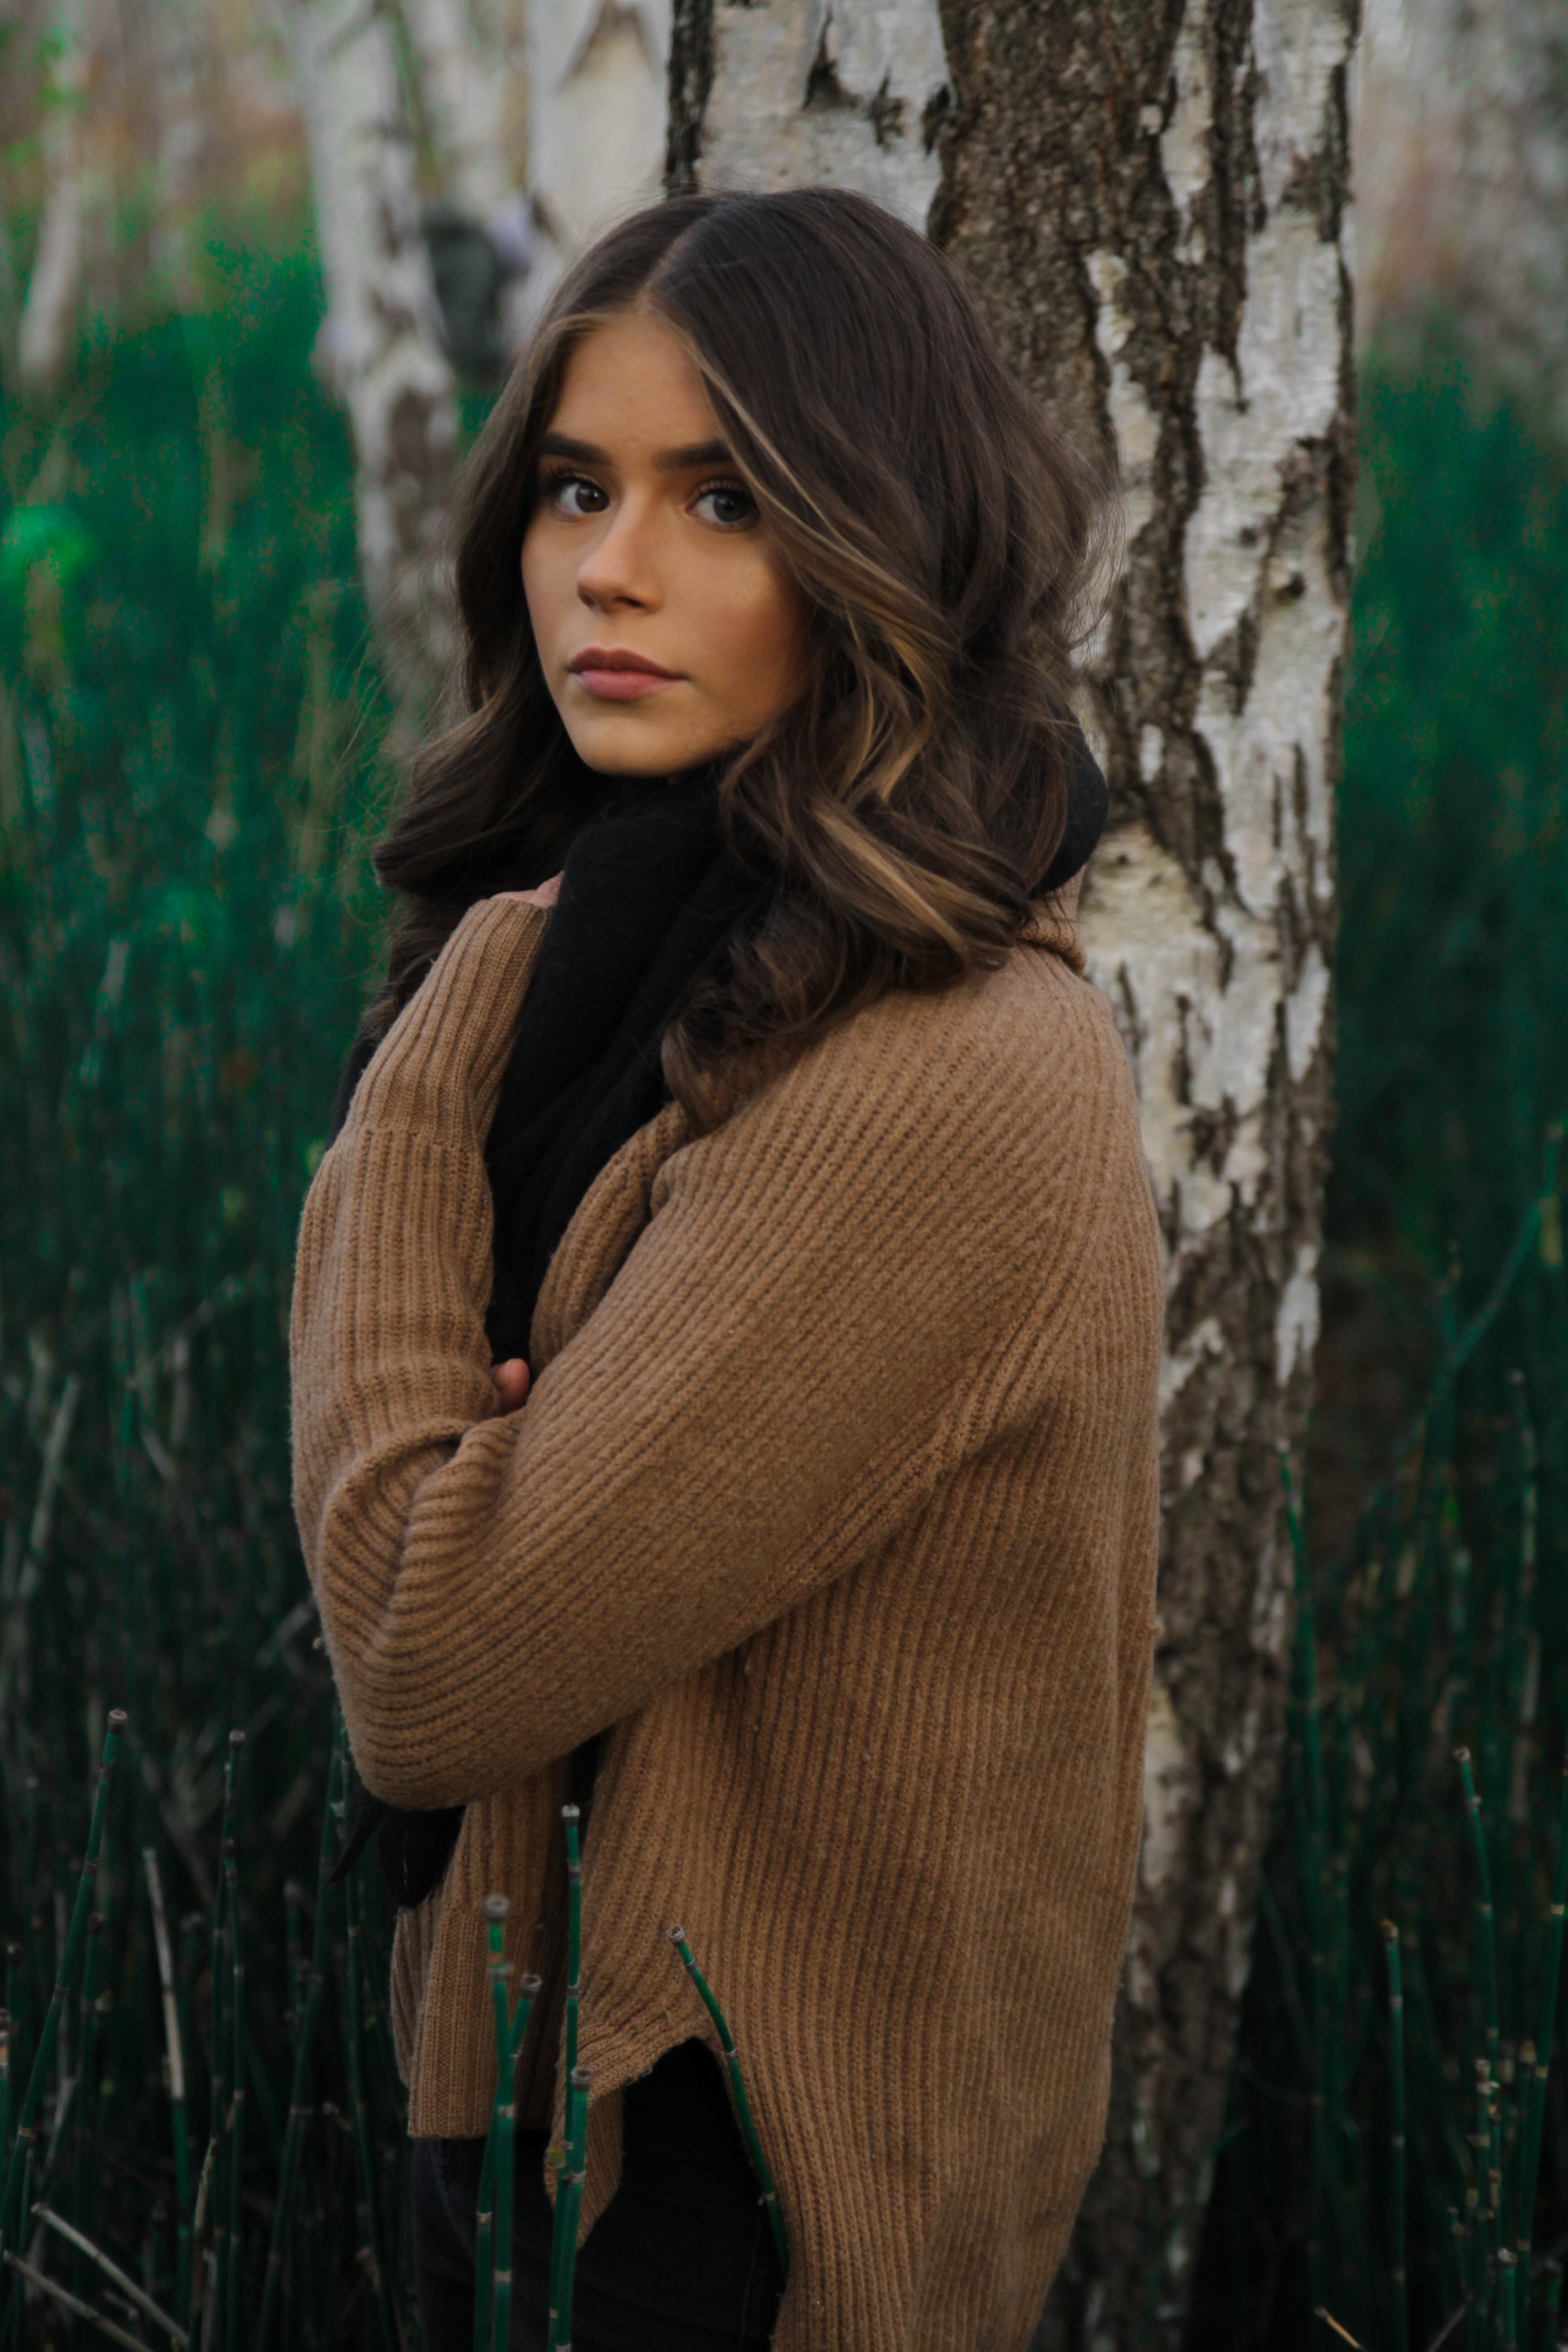
green, clothing, beauty, model, photo shoot, fashion, lip, outerwear, eye, photography, sweater, long hair, brown hair, portrait, plant, portrait photography, cardigan, forest